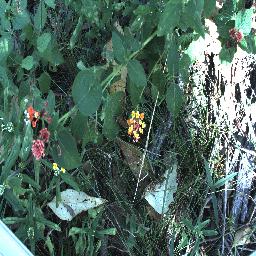
Label: lantana